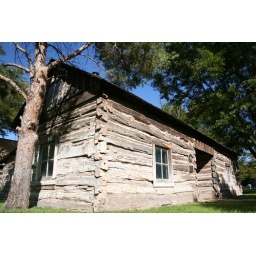
this was one the ranch house of one of the first settlers in the panhandle. it was built with mesquite from the palo duro canyon